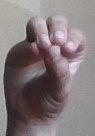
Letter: ha